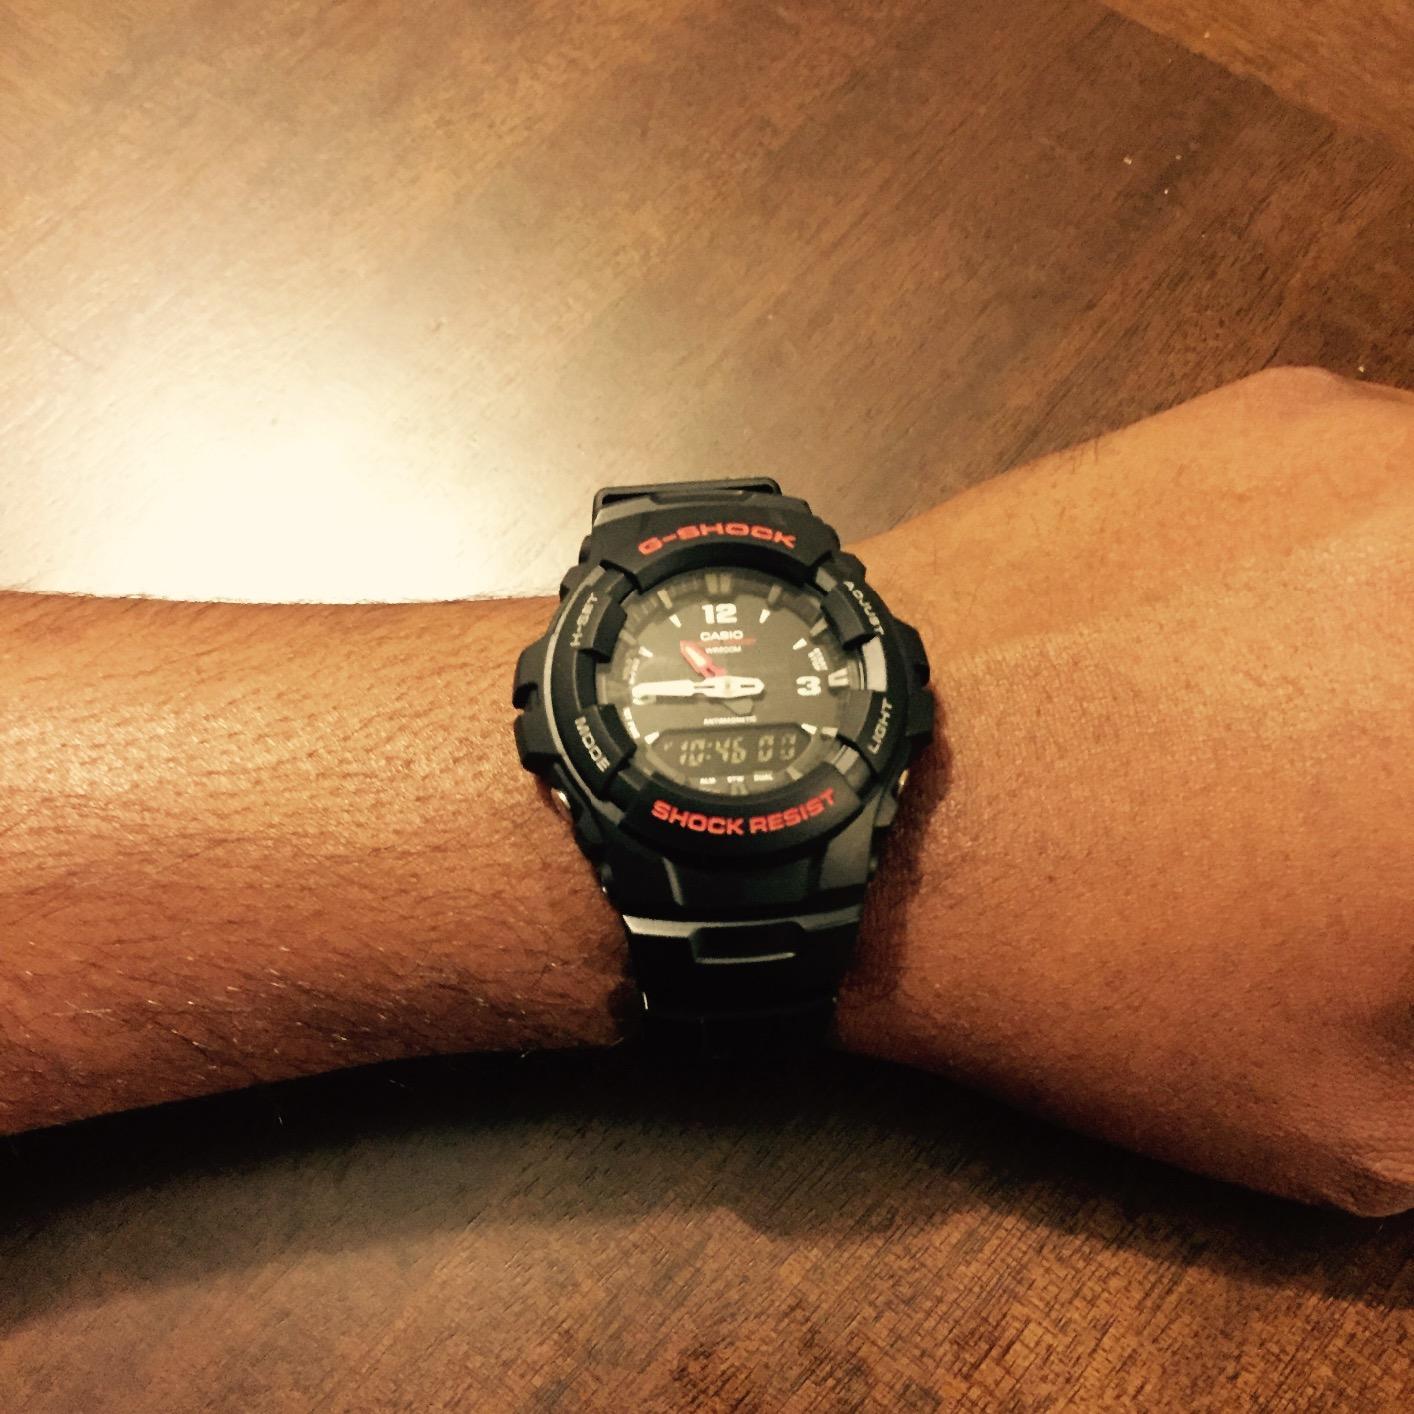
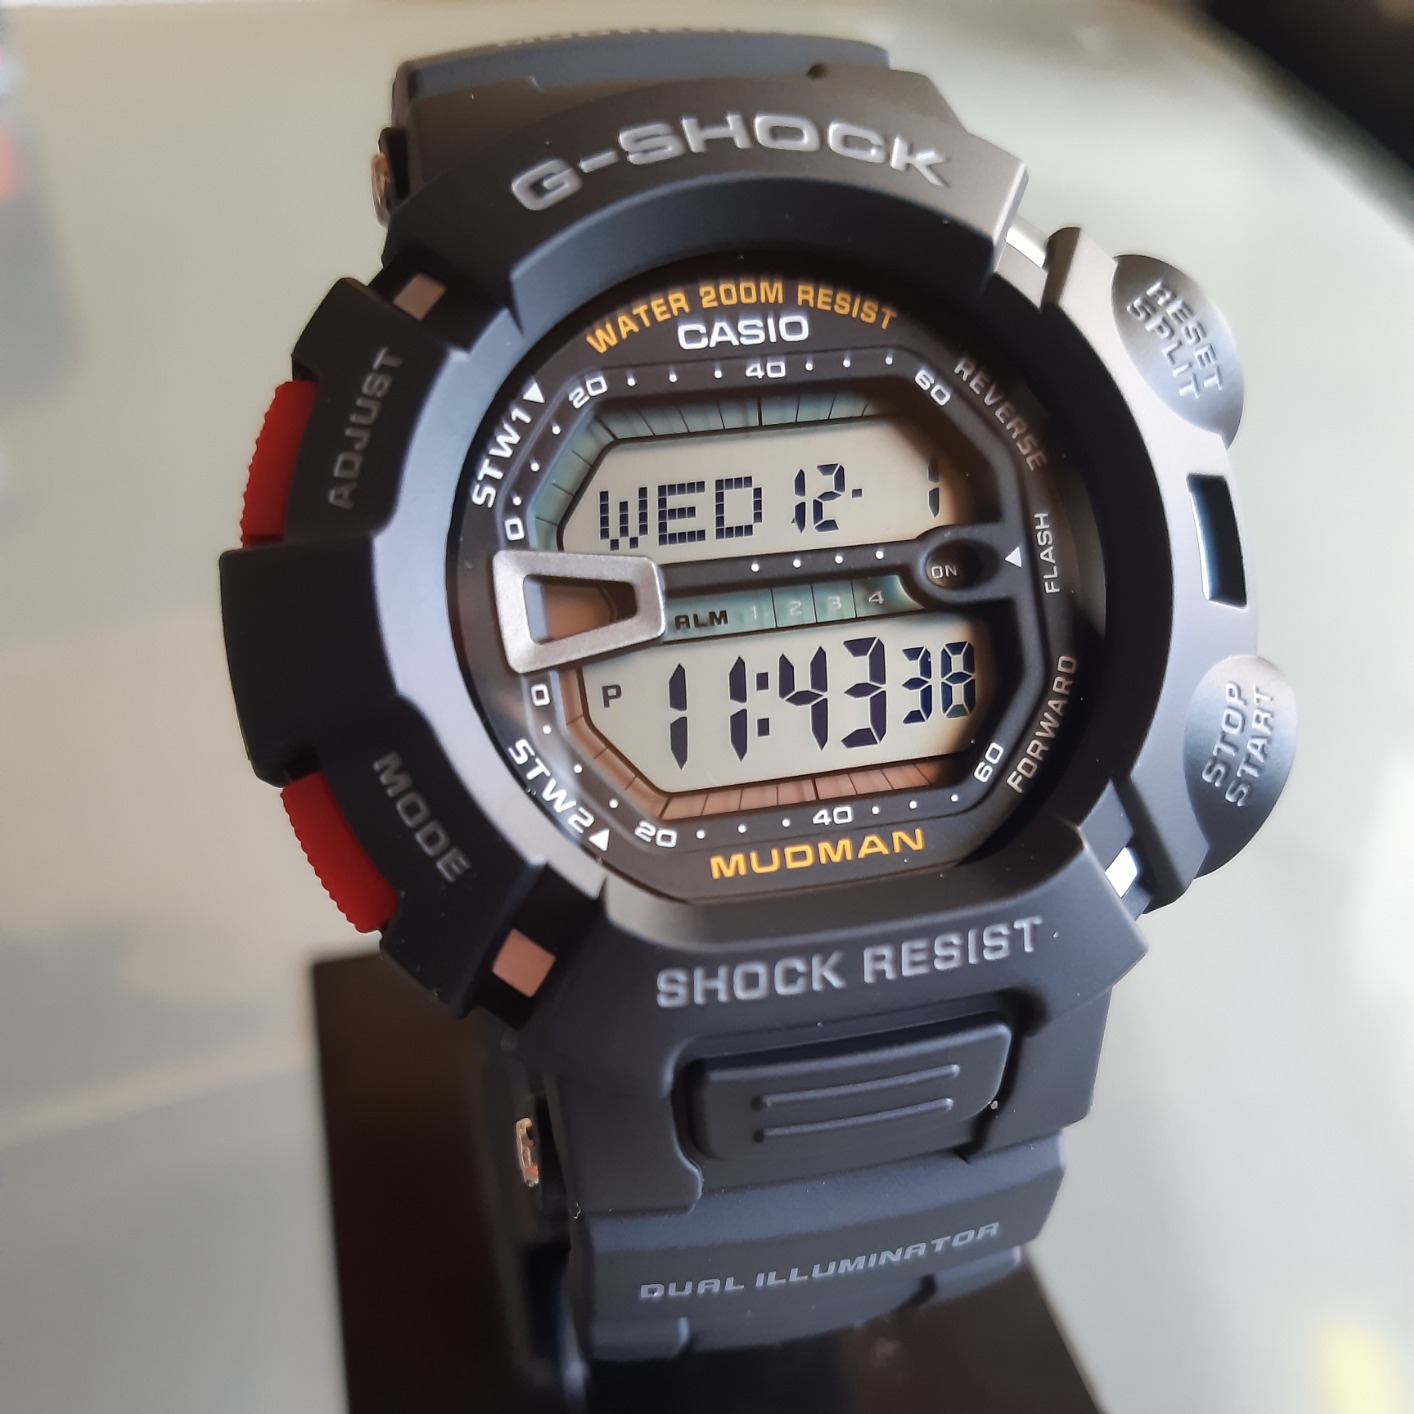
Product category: accessories_watch
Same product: no